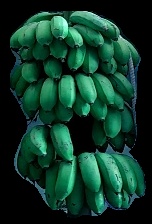
Variety: rasbale
Grade: grade2